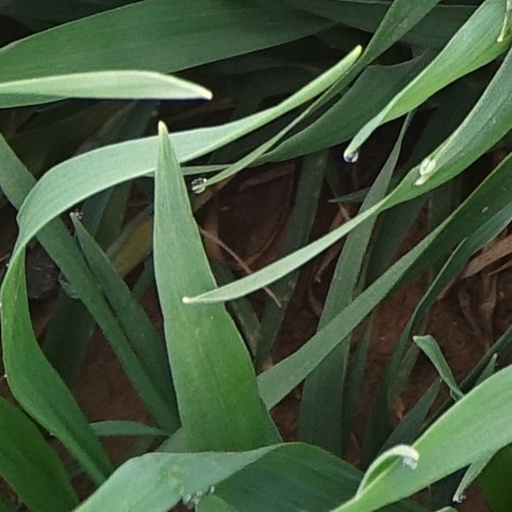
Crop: wheat